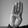
ASL letter: B